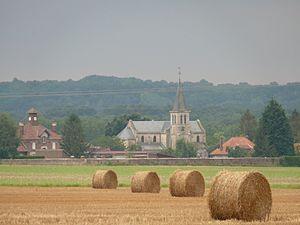
L'église Saint-Pierre de Champs (Aisne, Picardie, France).
Champs est une commune française située dans le département de l'Aisne, en région Hauts-de-France.